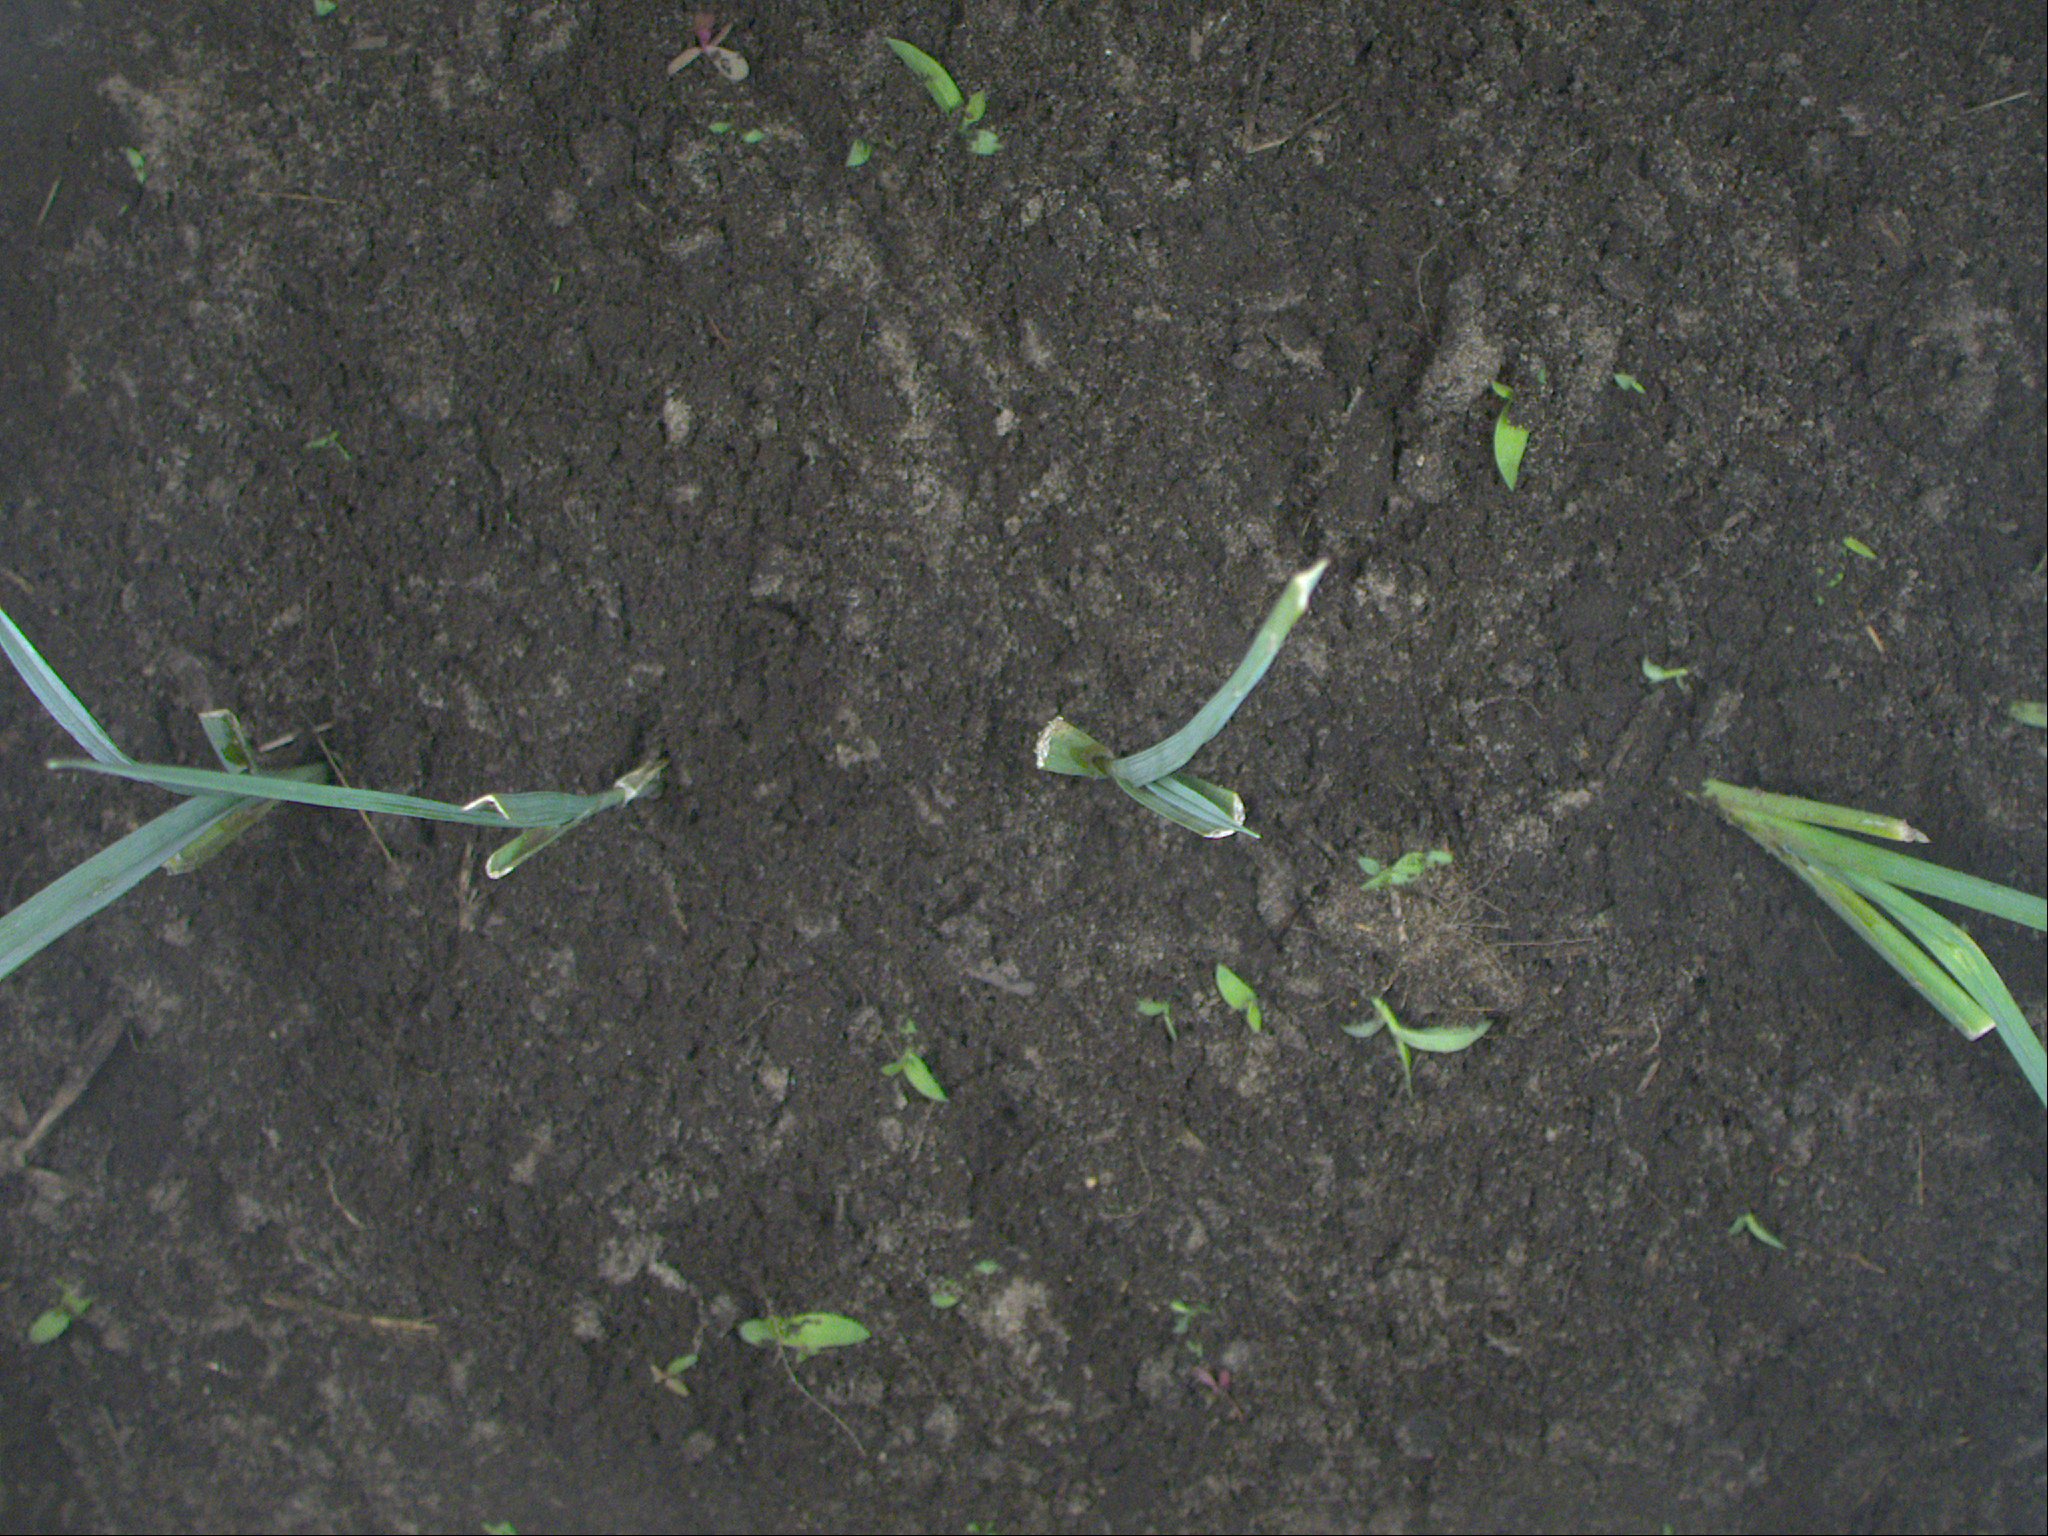
Crop: leek
Objects: leek, leek, leek, leek, stem_leek, stem_leek, stem_leek, stem_leek